Intel 8008

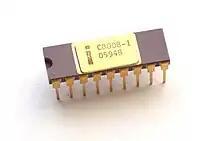
An Intel C8008-1 processor variant with purple ceramic, gold-plated metal lid and pins

The Intel 8008 (""eight-thousand-eight"" or ""eighty-oh-eight"") is an early 8-bit microprocessor capable of addressing 16 KB of memory, introduced in April 1972. The 8008 architecture was designed by Computer Terminal Corporation (CTC) and was implemented and manufactured by Intel. While the 8008 was originally designed for use in CTC's Datapoint 2200 programmable terminal, an agreement between CTC and Intel permitted Intel to market the chip to other customers after Seiko expressed an interest in using it for a calculator.